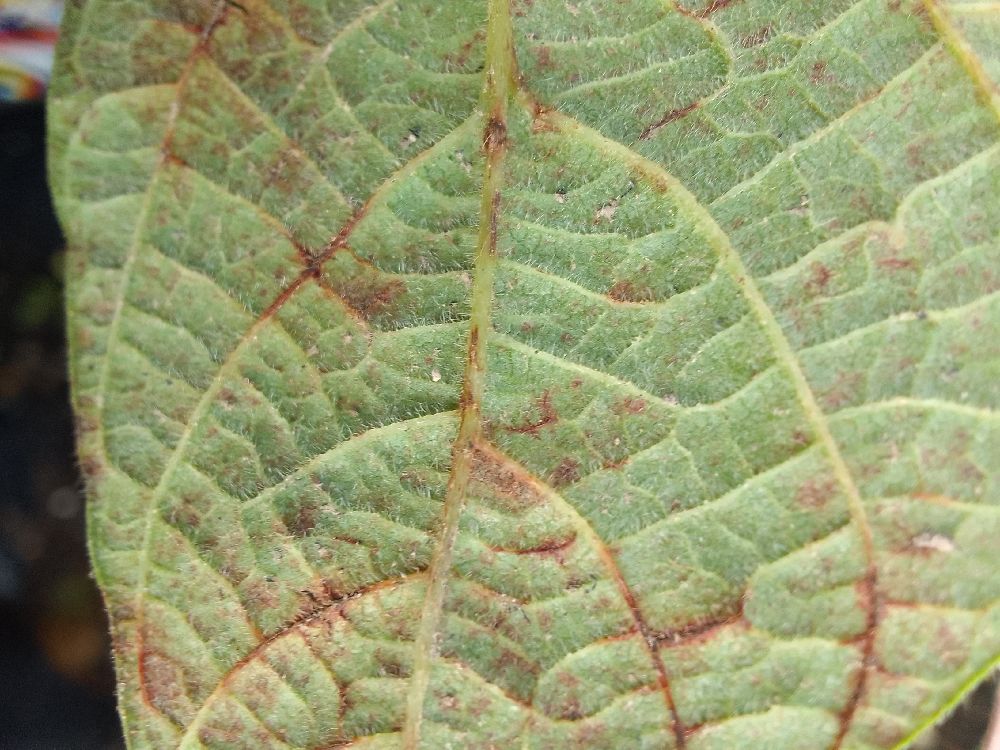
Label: anthracnose